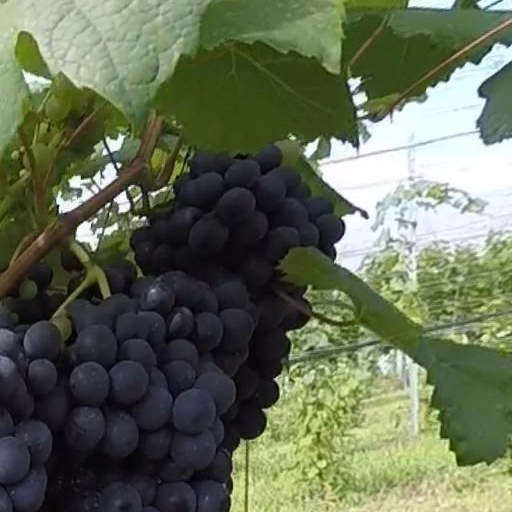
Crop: grape